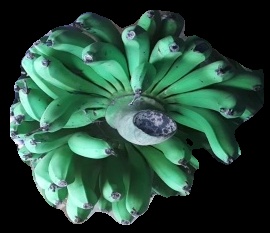
Variety: pachbale
Grade: grade1